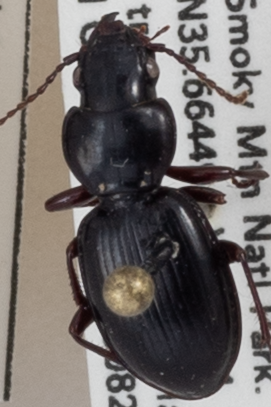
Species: Cyclotrachelus freitagi
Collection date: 2018-08-21
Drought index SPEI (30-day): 0.992
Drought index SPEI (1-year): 0.732
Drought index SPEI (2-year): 0.32